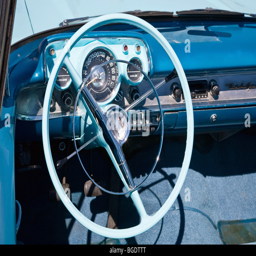
interior in an old car